Wexford Festival Opera

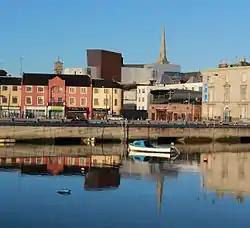
The new theatre rises over the old Wexford skyline

The festival's home of so many years, the Theatre Royal, was demolished and replaced by the National Opera House on the same site. The first opera in the new building opened on 16 October 2008. Wexford Opera House provides the festival with a modern venue with a 35% increase in capacity by creating the 771-seat O'Reilly Theatre and a second, highly flexible Jerome Hynes Theatre, with a seating capacity up to 176. The architect was Keith Williams Architects with the Office of Public Works; the acoustics and structure were designed by Arup.